Peoples Temple in San Francisco

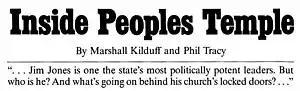
A New West Article Headline about the People's Temple.

In March 1976, Mayor Moscone appointed Jones to the Human Rights Commission. Without telling his aides, just minutes before being sworn in, Jones declined the appointment, feeling it was a lateral move because he had served on a similar commission in Indiana in the 1960s. The aides of Moscone and Jones then scrambled to tell the media that Jones and Moscone were working on an alternative appointment.